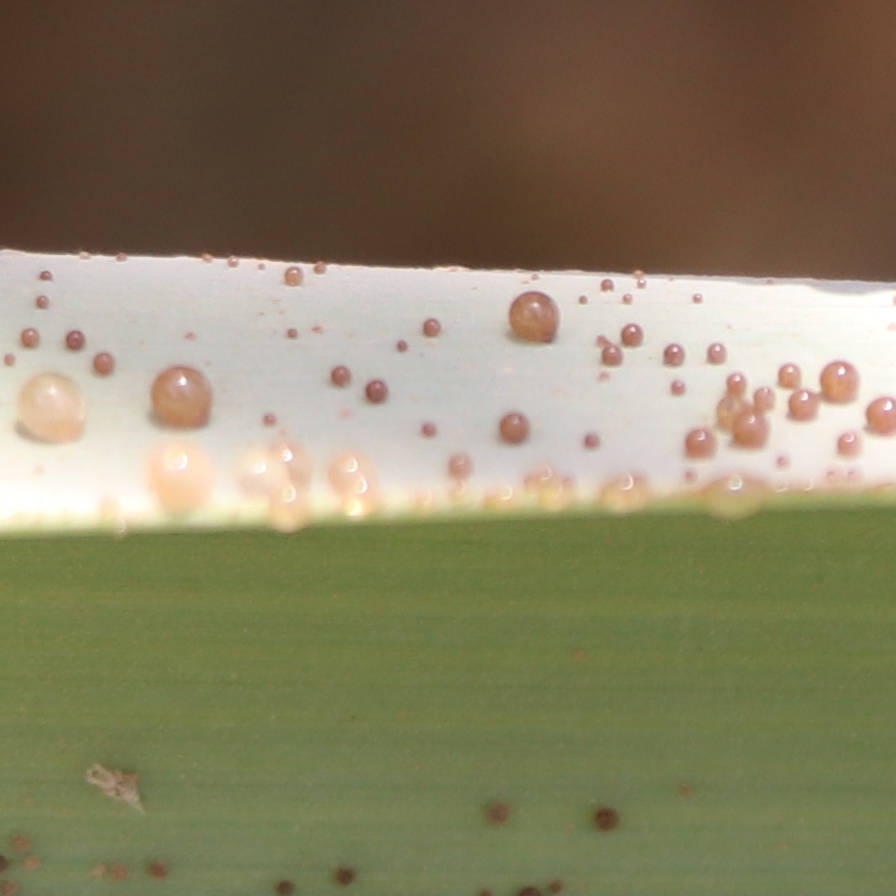
Label: Honey